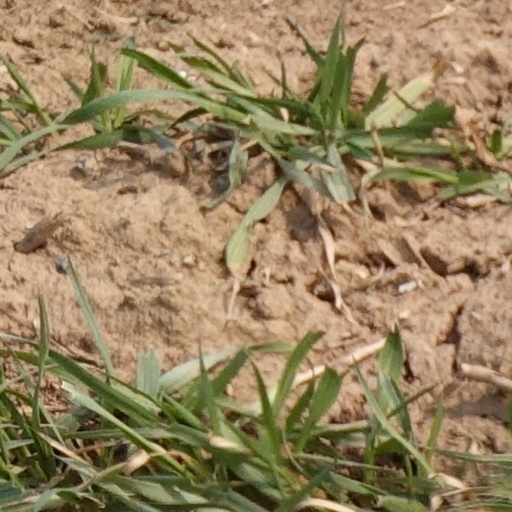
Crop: wheat